Rahul Kamerkar

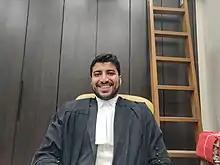

Born and raised in Mumbai, Kamerkar passed through Jamnabai Narsee School in Mumbai, Maharashtra. He holds a Bachelors of Arts (B.A.) in Economics from Mithibai College. He later studied law at Jitendra Chauhan College of Law.